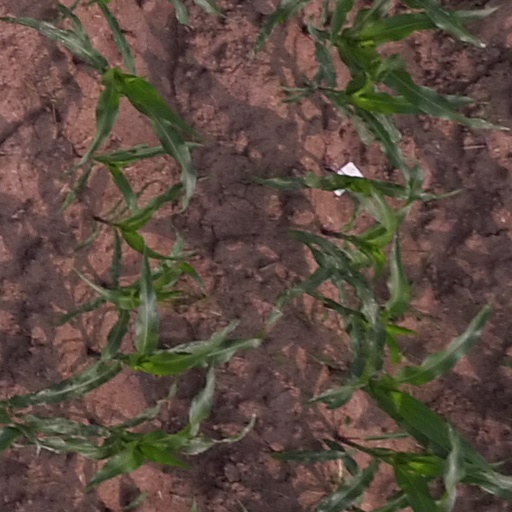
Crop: maize; corn